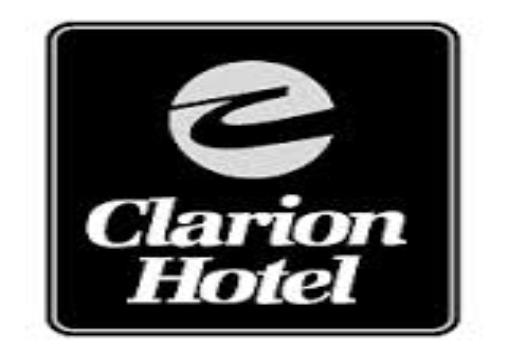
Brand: Clarion
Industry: Electronic